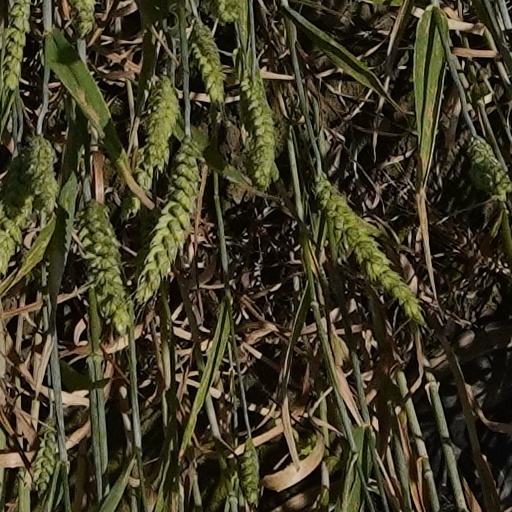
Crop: wheat